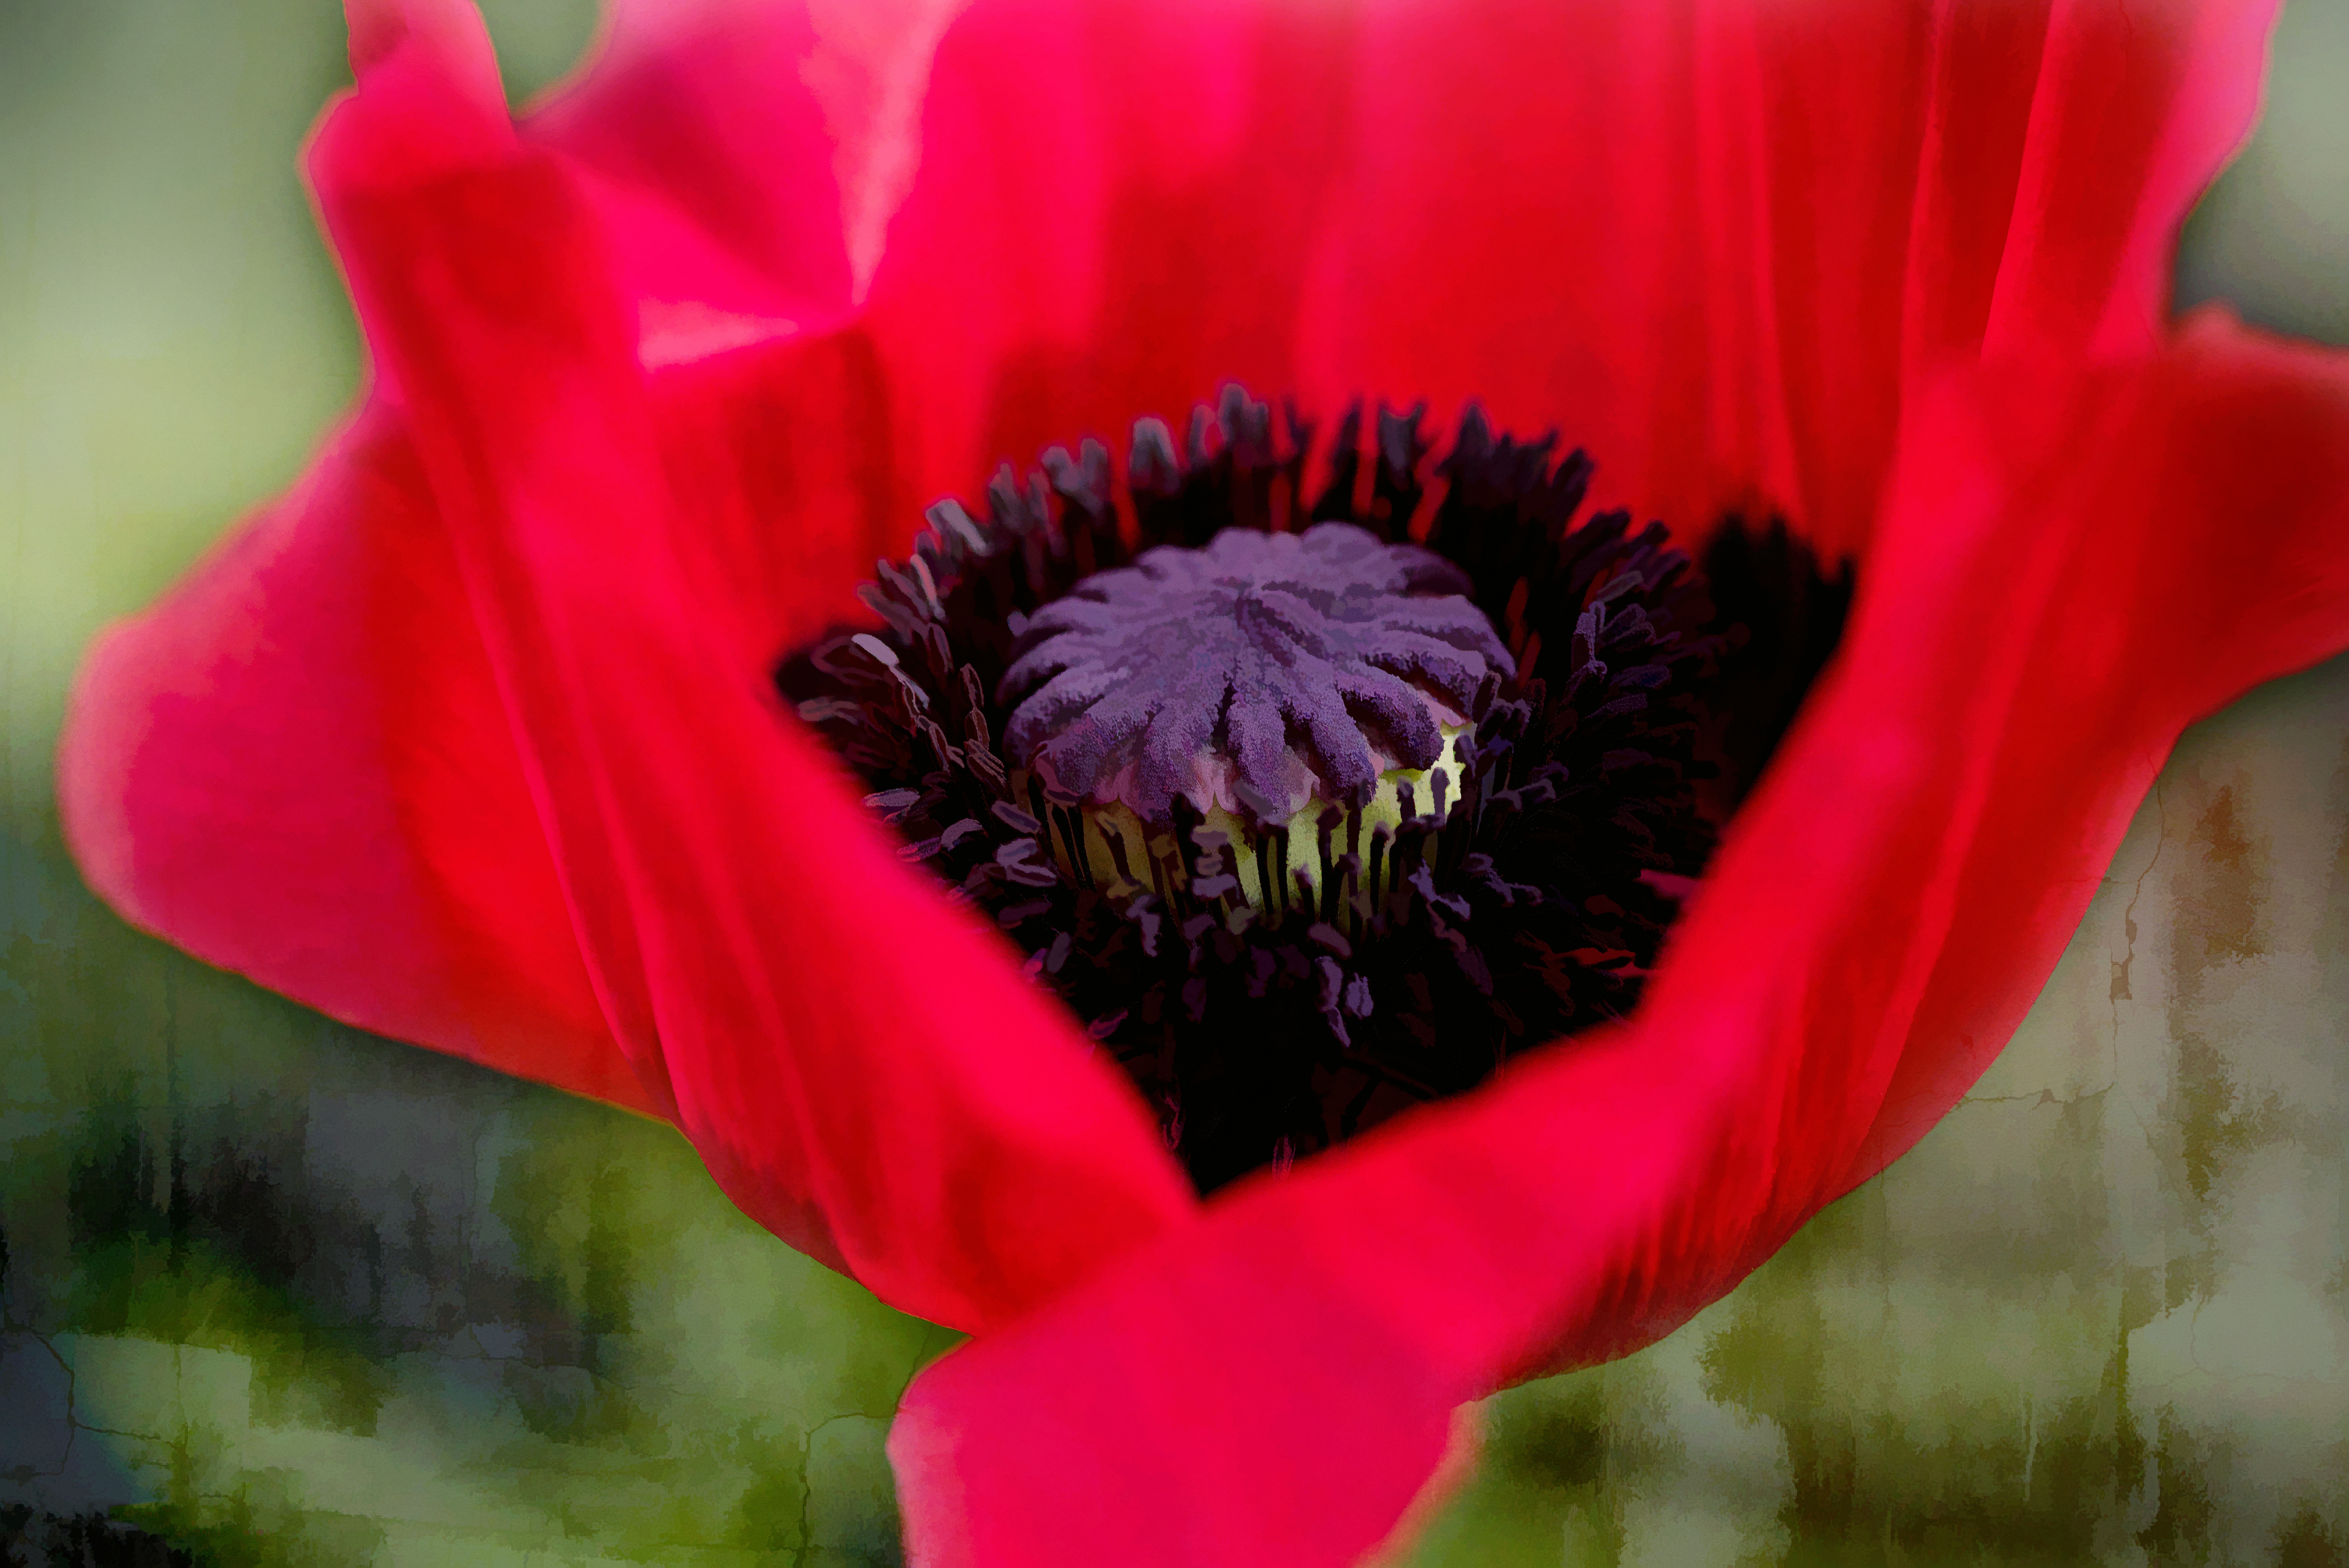
nature, blossom, plant, flower, petal, bloom, summer, red, garden, flora, painting, close up, red flower, poppy, macro photography, flowering plant, digital painting, plant stem, land plant, poppy family